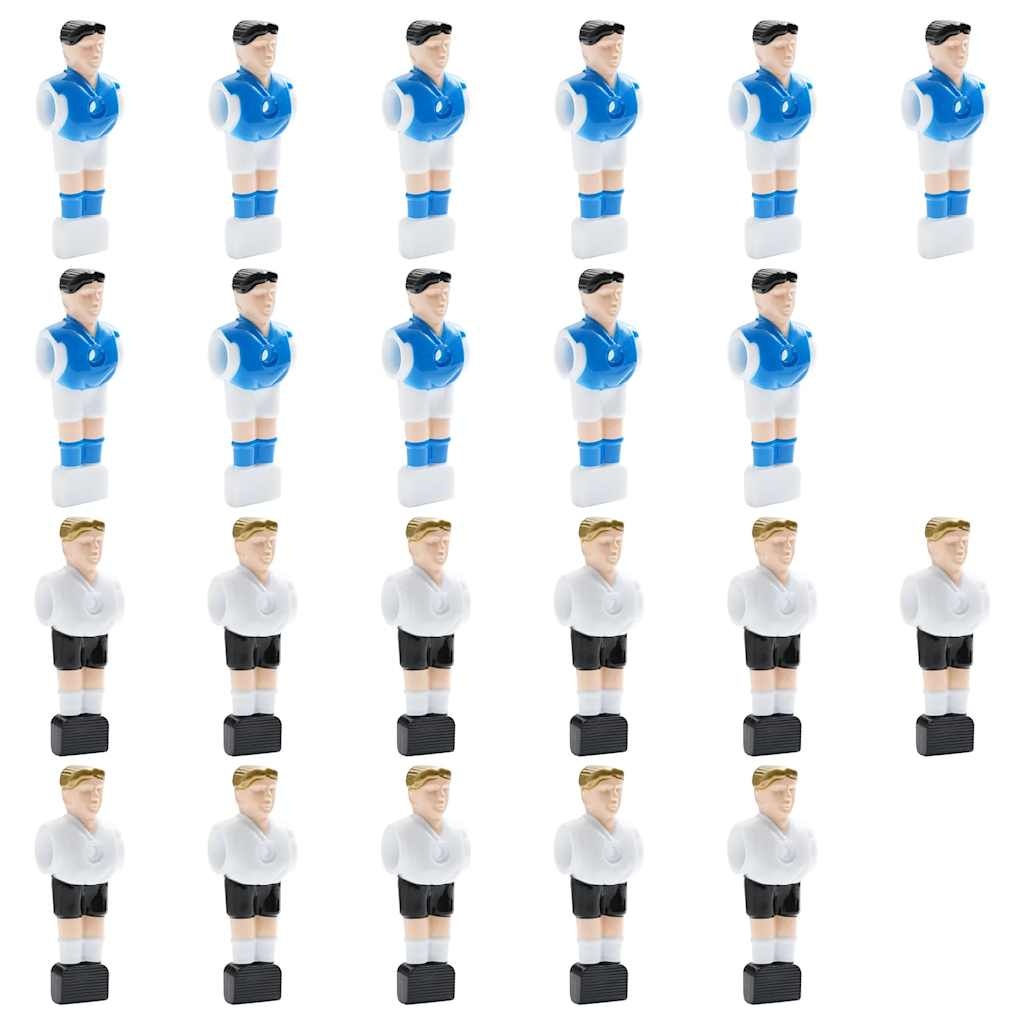
HKH Jogadores de Matraquilhos para Varões de 15,9 mm 22 un
Organize uma partida de matraquilhos profissional no conforto da sua casa. Coloque simplesmente os jogadores de matraquilhos nos varões e comece a jogar! Estes jogos de matraquilhos são os substitutos perfeitos dos jogadores de matraquilhos. São adequados para varões com um diâmetro de 15,9 mm. Cor: branco e azul Adequados para varões de jogadores com 15,9 mm A entrega inclui: 11 x Jogadores de futebol com roupas pretas/brancas 11 x Jogadores de futebol com roupas azuis/brancas Cor: branco e azul Adequados para varões de jogadores com 15,9 mm A entrega inclui: 11 x Jogadores de futebol com roupas pretas/brancas 11 x Jogadores de futebol com roupas azuis/brancas
Brand: HKH
Category: Sporting Goods > Indoor Games > Foosball > Foosball Table Parts & Accessories > Football Table Players